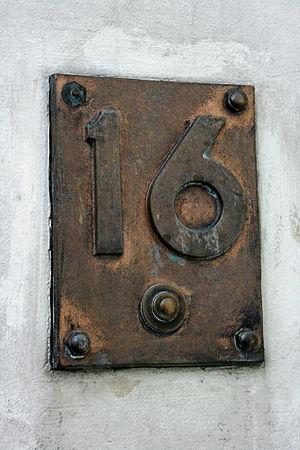
La rue de la Loi est une rue importante de Bruxelles qui va de l’avenue de la Joyeuse Entrée via le rond-point Robert Schuman à la rue Royale.
Le 16, rue de la Loi, à Bruxelles, est un bâtiment de style néoclassique qui abrite le cabinet et les services administratifs du Premier ministre de Belgique. C'est, depuis 1944, le siège officiel du gouvernement fédéral.